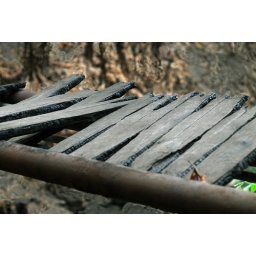
this bridge was destroyed in a fairly recent fire in the canyon